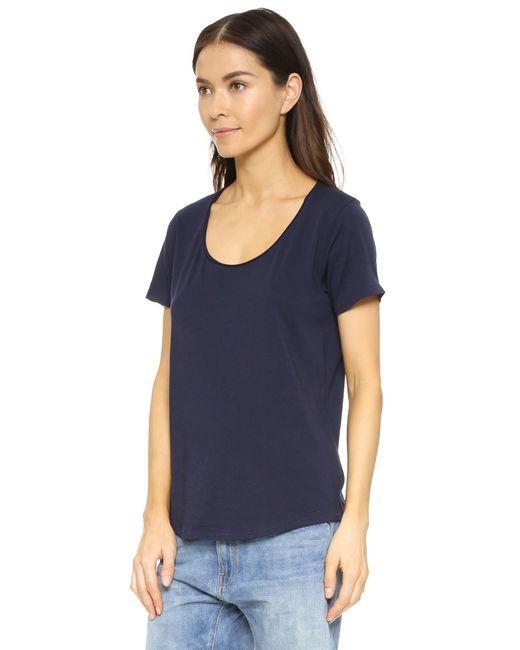
Einfaches und schlichtes U-förmiges Baumwollhemd in Dunkelblau, Alltagskleidung